Gediminas Petrauskas

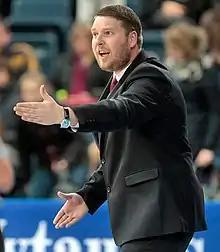
Gediminas Petrauskas as BC Šiauliai head coach

Gediminas Petrauskas (born 3 April 1985 in Kaunas, Lithuania) is a Lithuanian basketball coach. He is the head coach of Neptūnas Klaipėda.